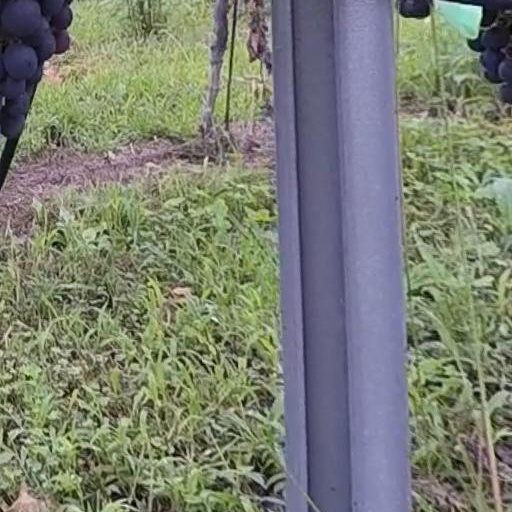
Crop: grape